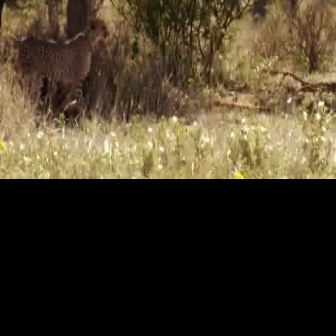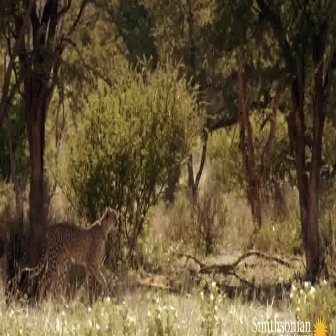
  Please identify the target specified by the bounding box [6,16,108,119] in the first image and locate it in the second image. Return the coordinates in [x_min,y_min,x_max,y_max] format.
Answer: [19,206,118,306]